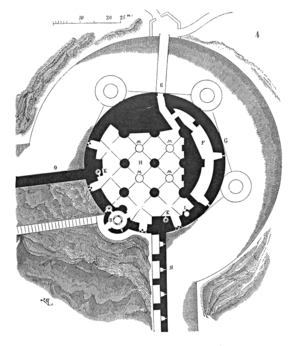
Le Munot est une construction imposante faisant partie des fortifications de la ville de Schaffhouse dans le canton de Schaffhouse. La forteresse domine la vieille ville, elle a longtemps été le symbole de la puissance de la cité rhénane.